Alīda Ābola

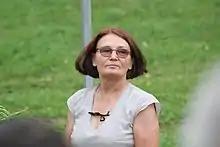
Alīda Ābola

Alīda Ābola (born 29 November 1954) is a former Latvian orienteering competitor. She received a bronze medal in the "individual" event at the 1989 World Orienteering Championships in Skövde, and finished 5th with the Soviet relay team.